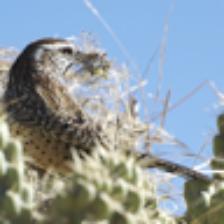
Label: NonHuman